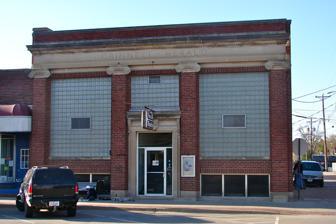
Building: Grinnell Herald Building
Country: United States of America
Year built: 1916
United States historic place Grinnell Herald Building U.S. National Register of Historic Places Show map of Iowa Show map of the United States Location 813 5th Ave. Grinnell, Iowa Coordinates 41°44′41″N 92°43′30″W / 41.74472°N 92.72500°W / 41.74472; -92.72500 Area less than one acre Built 1916 Architect Proudfoot, Bird & Rawson Architectural style Classical Revival MPS Grinnell MPS NRHP reference No. 90002131 Added to NRHP January 17, 1991 The Grinnell Herald Building is a historic structure located in Grinnell, Iowa , United States.  The Herald was established in 1869 with the Rev. J. M. Hillyer as the first editor. Lowrie Frisbie began his 50-year tenure as its editor in the early 20th-century. In its early years the newspaper was housed in numerous buildings in the city's central business district .  Its owners put up this Neoclassical brick building in 1916.  It was designed by the prominent Des Moines architectural firm of Proudfoot, Bird & Rawson .  The same year the Herald's competitor, the Grinnell Register , erected their own building.  The two newspapers merged in 1936 to form the Grinnell Herald-Register .  They choose this building to house their operations, and it continues to do so. It was listed on the National Register of Historic Places in 1991. References